Exo commuter rail

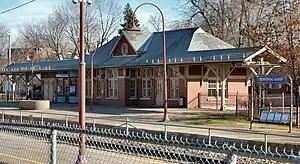
Montréal-Ouest station in Montreal West

In 2001, the AMT initiated a pilot project, launching service on a fifth line to Delson. This was later extended to Candiac in 2005.